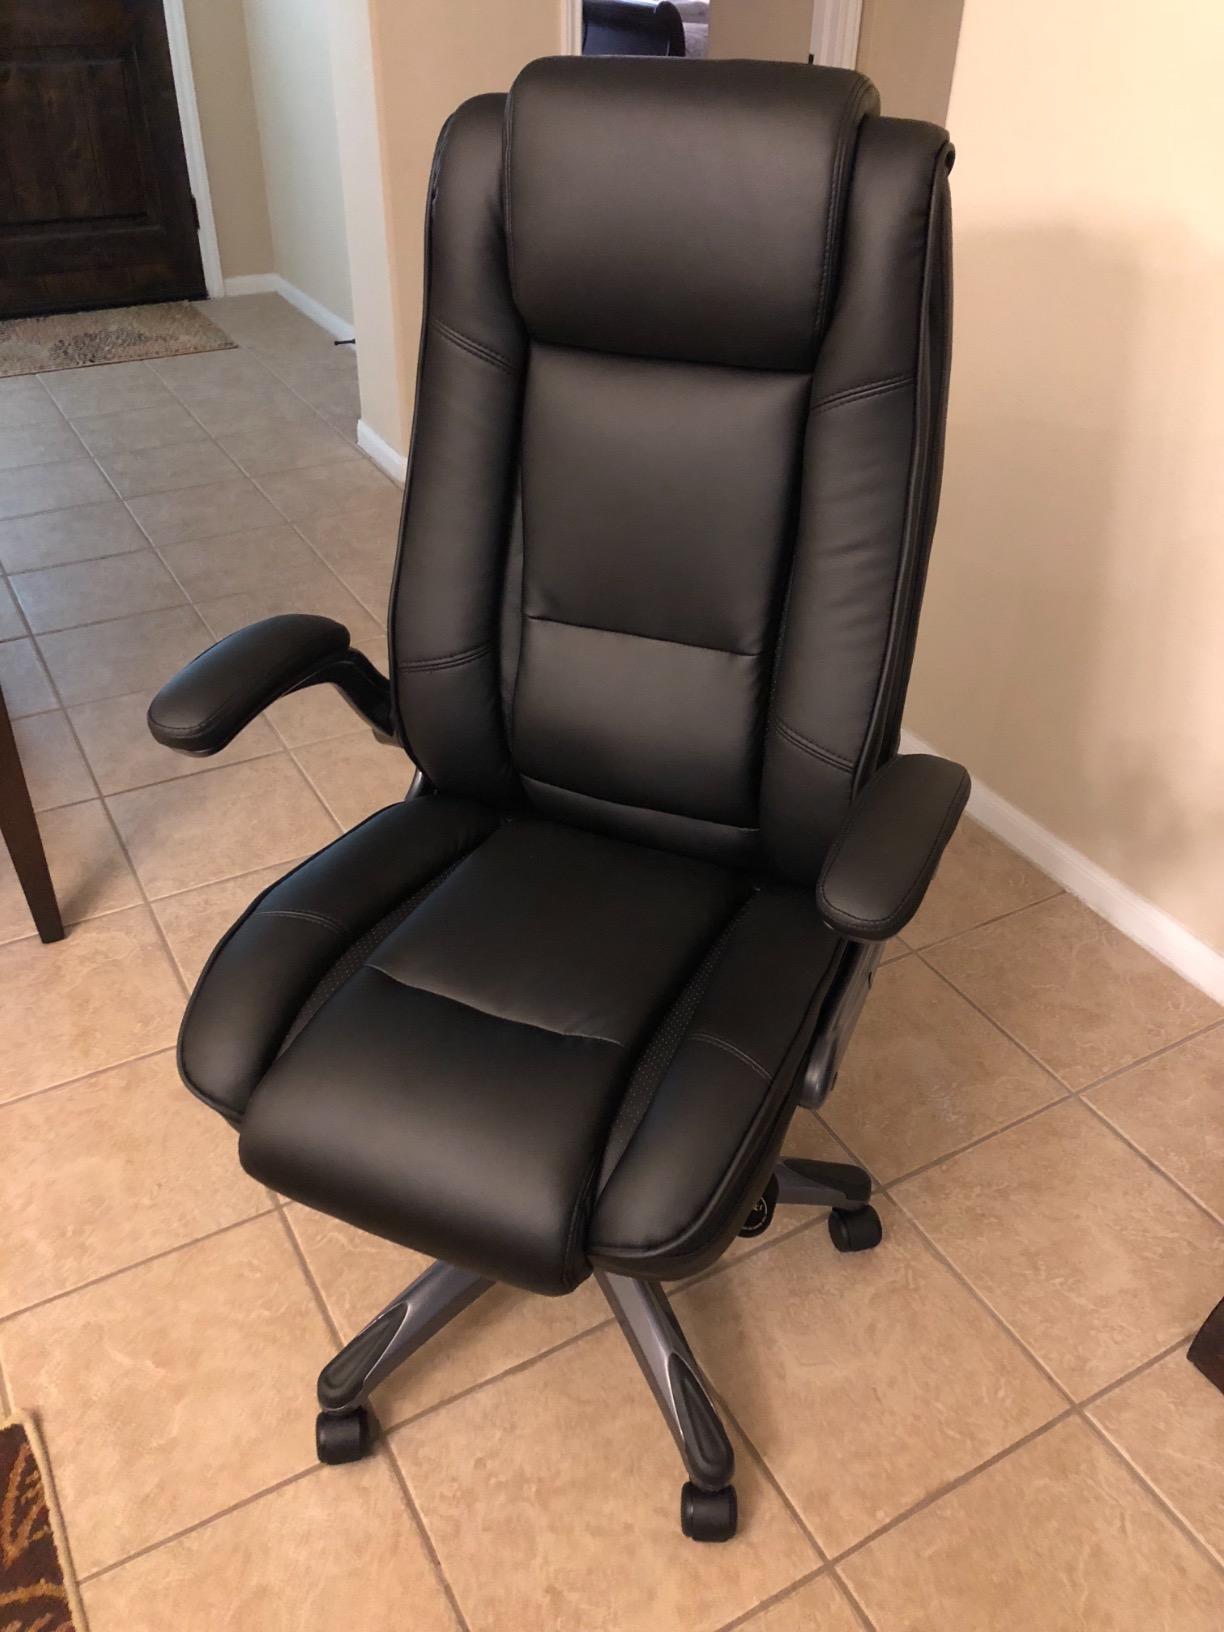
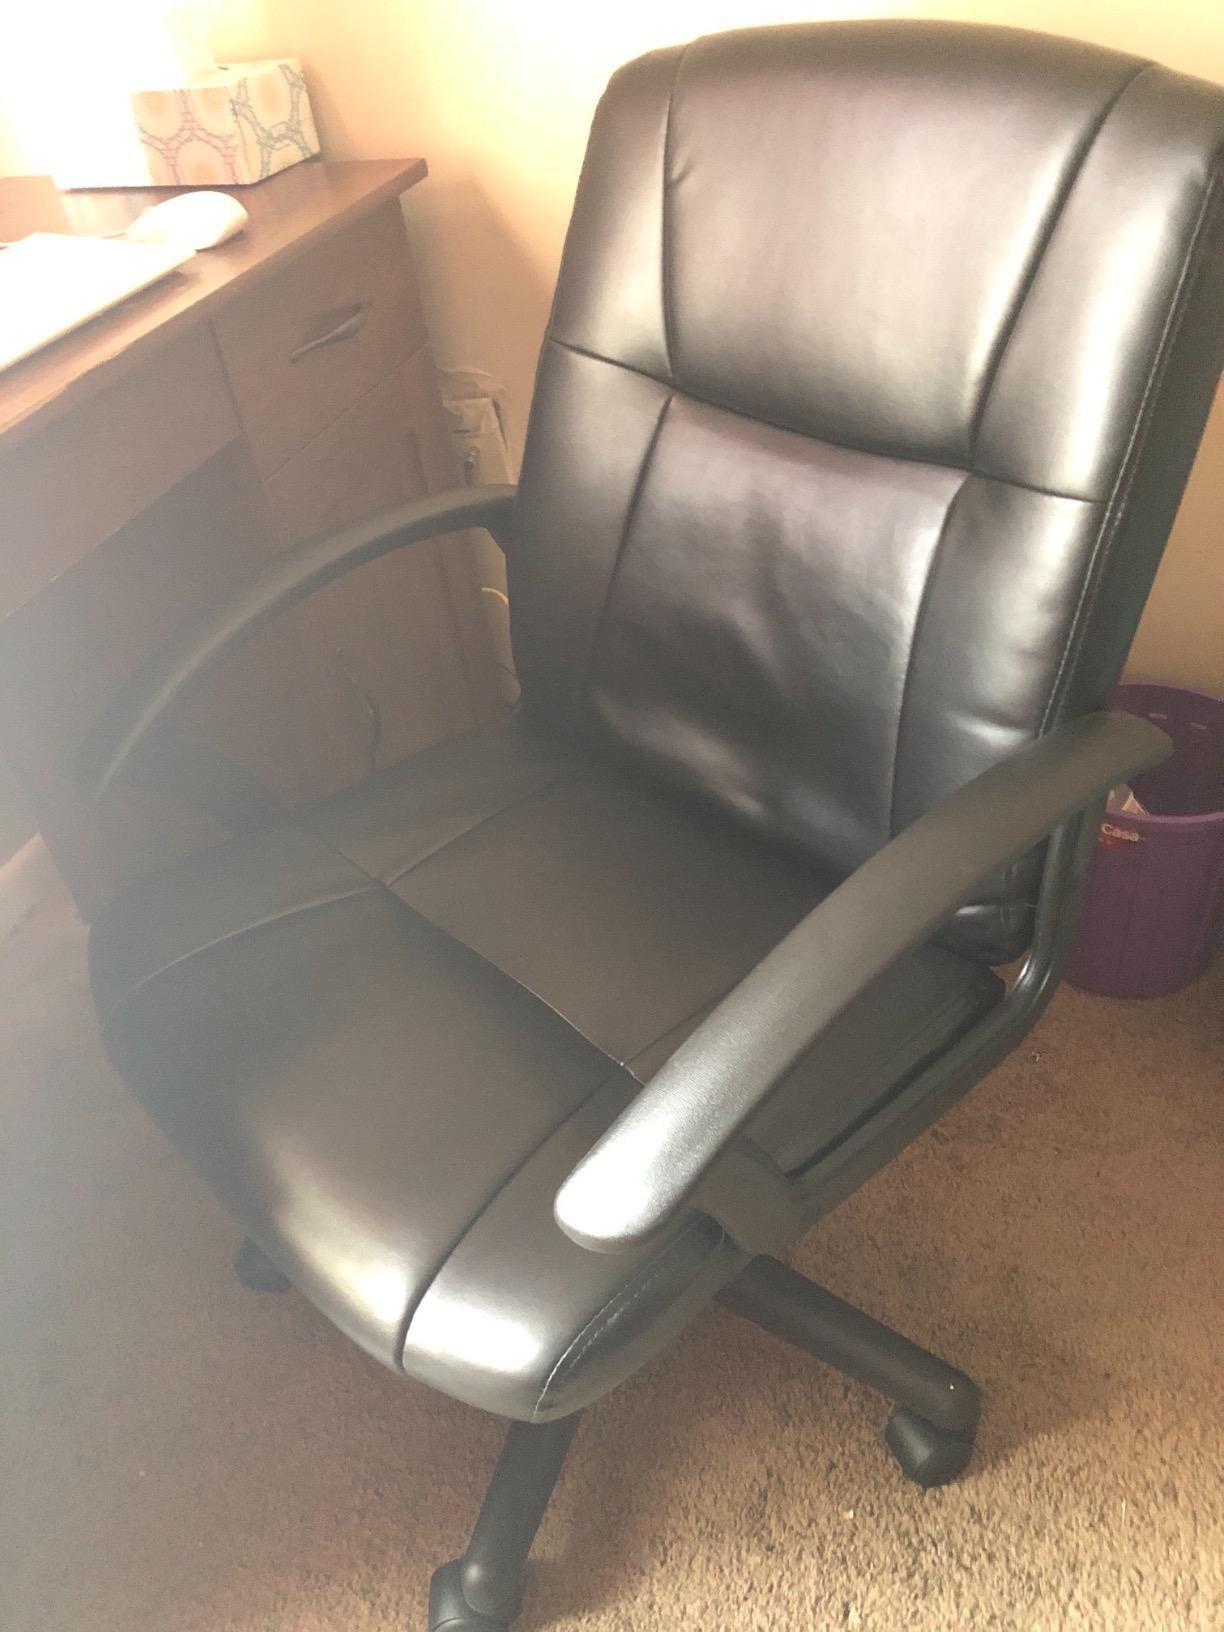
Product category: items_chair
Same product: no